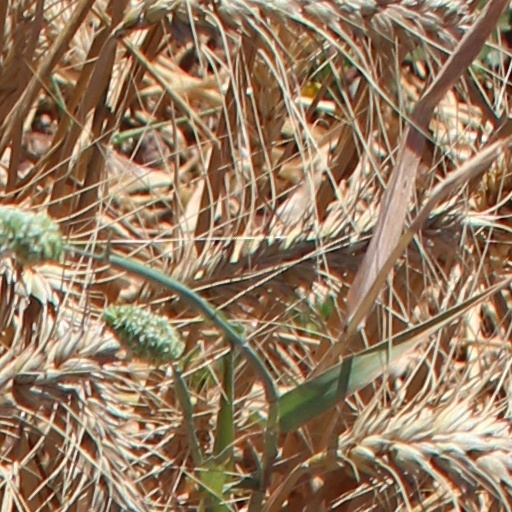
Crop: wheat